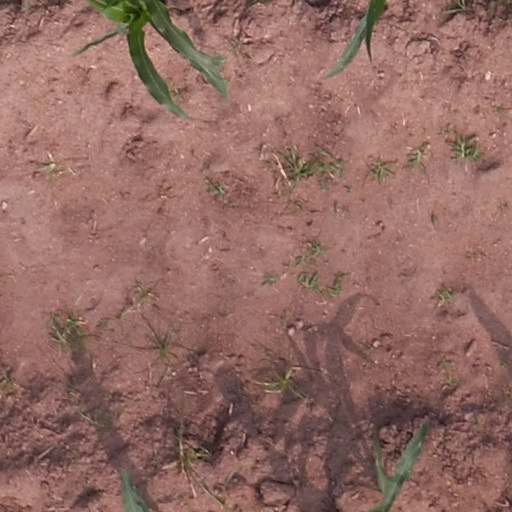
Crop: maize; corn